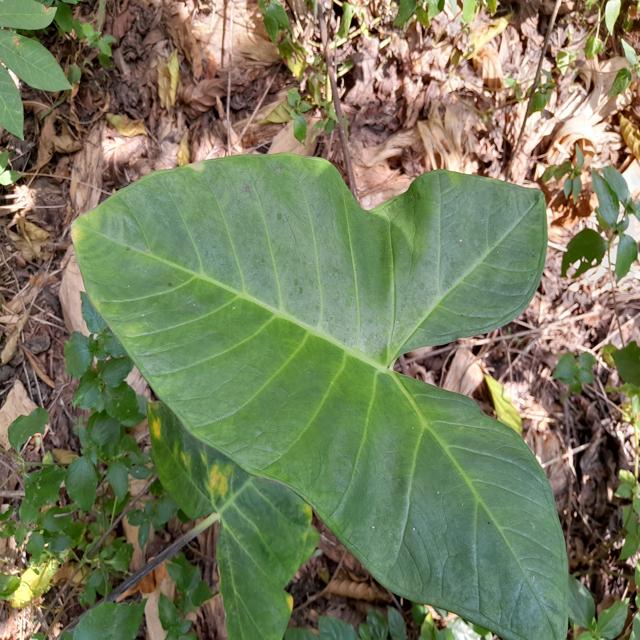
Label: Healthy